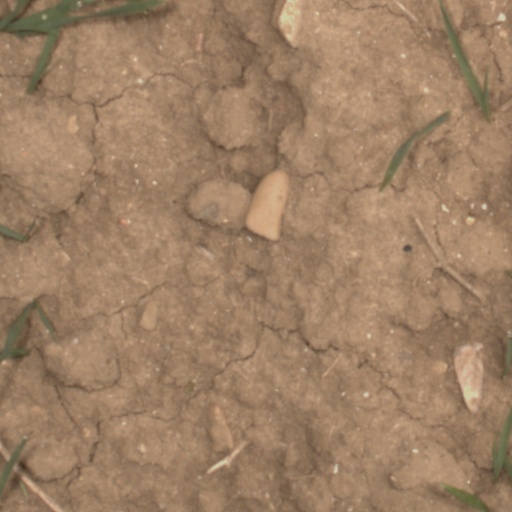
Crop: wheat